Sussex Royal Garrison Artillery

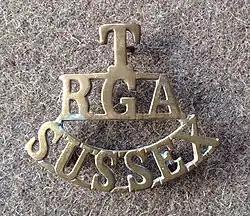
Brass shoulder title worn by the Sussex RGA 1910–24.

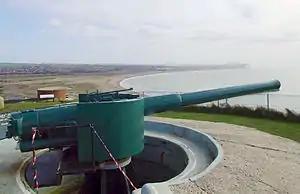
Mk VII 6-inch gun in typical coast defence emplacement, preserved at Newhaven Fort.

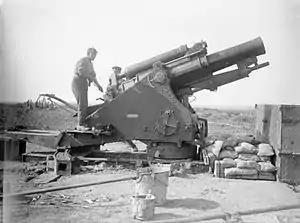
9.2-inch howitzer in action on the Somme, 1916.

When the Territorial Force (TF) was created from the old Volunteer Force under the Haldane Reforms of 1908, the Kent and Sussex Royal Garrison Artillery was included as a new defended ports unit of the Royal Garrison Artillery (RGA). It was formed from companies drawn from the previous 1st Kent and 1st Sussex RGA (Volunteers) and its headquarters (HQ) was at Chatham, Kent. However, two years later, the two Sussex companies were split off to form a separate Sussex Royal Garrison Artillery with the following organisation: